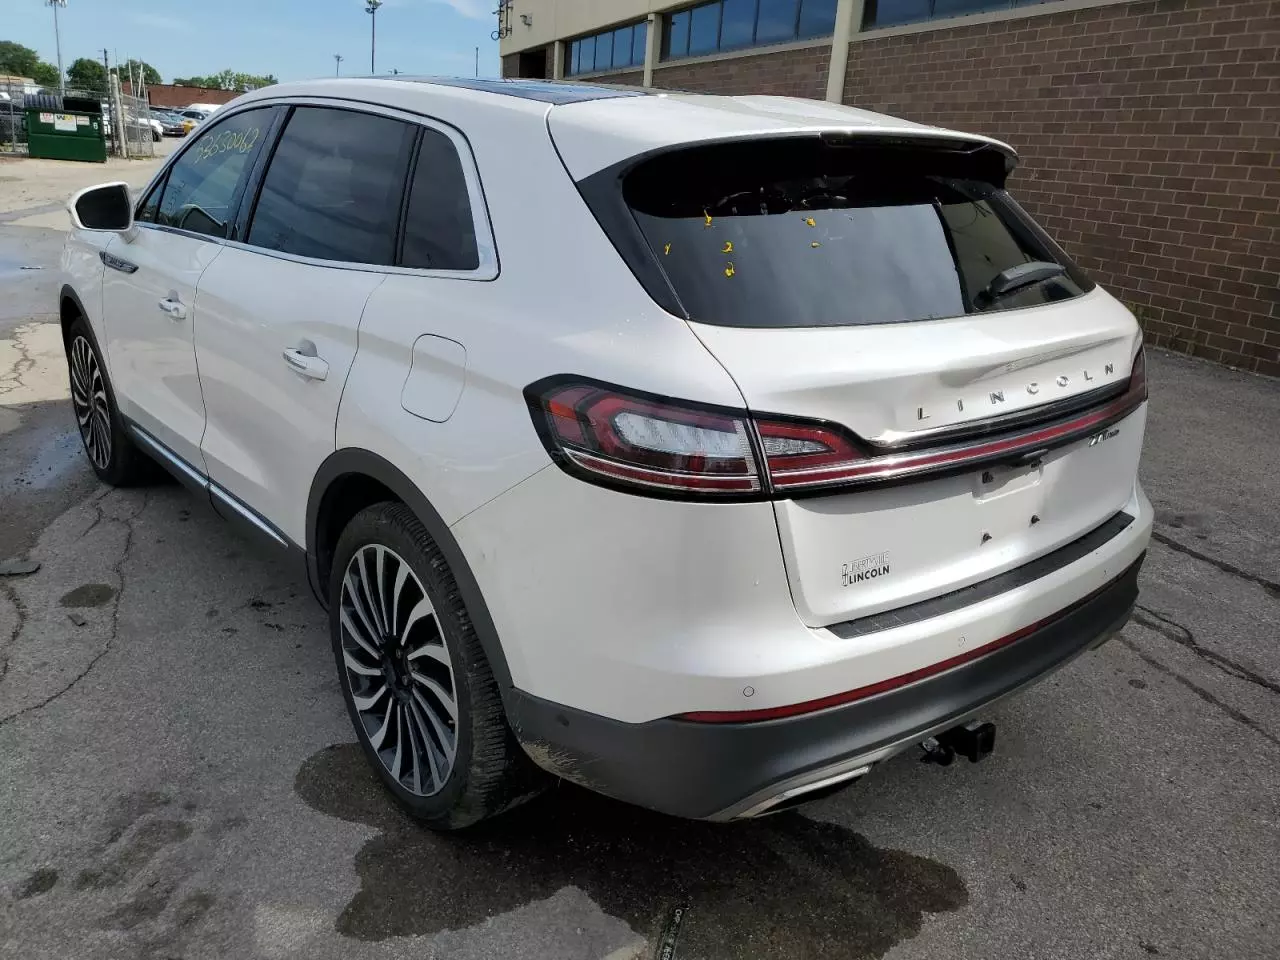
Aucun dommage détecté.
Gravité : aucun